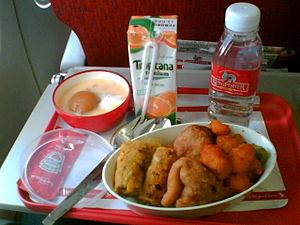
Kingfisher Airlines était une compagnie aérienne indienne dirigée par Vijay Mallya dont le nom dérive de la bière Kingfisher et dont le 1ᵉʳ vol eut lieu le 9 mai 2005. Elle a cessé ses opérations le 1ᵉʳ octobre 2012.